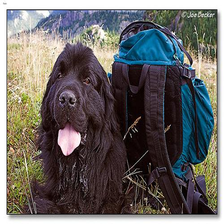
Species: dog
Breed: newfoundland